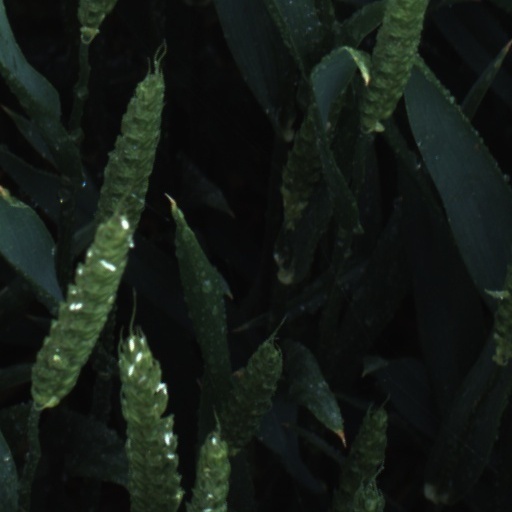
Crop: wheat